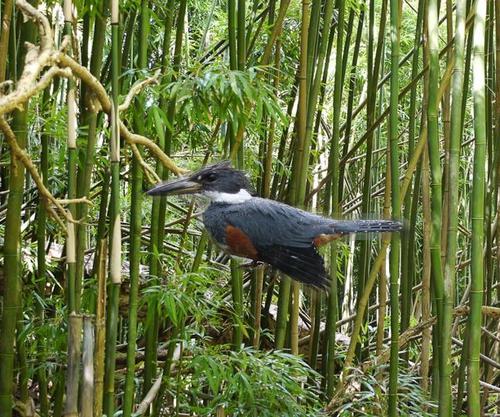
Bird species: Ringed_Kingfisher
Bird type: landbird
Background: land